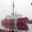
Label: ship